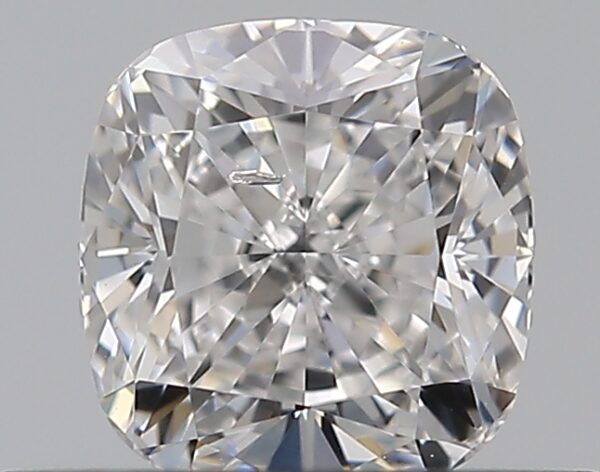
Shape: cushion
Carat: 0.51
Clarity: SI1
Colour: D
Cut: EX
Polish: EX
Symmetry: VG
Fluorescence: M
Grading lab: GIA
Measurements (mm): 4.61 x 4.43 x 3.06